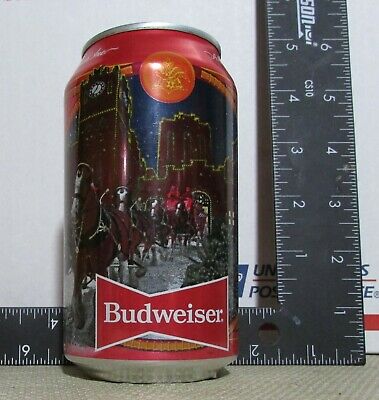
Label: metal